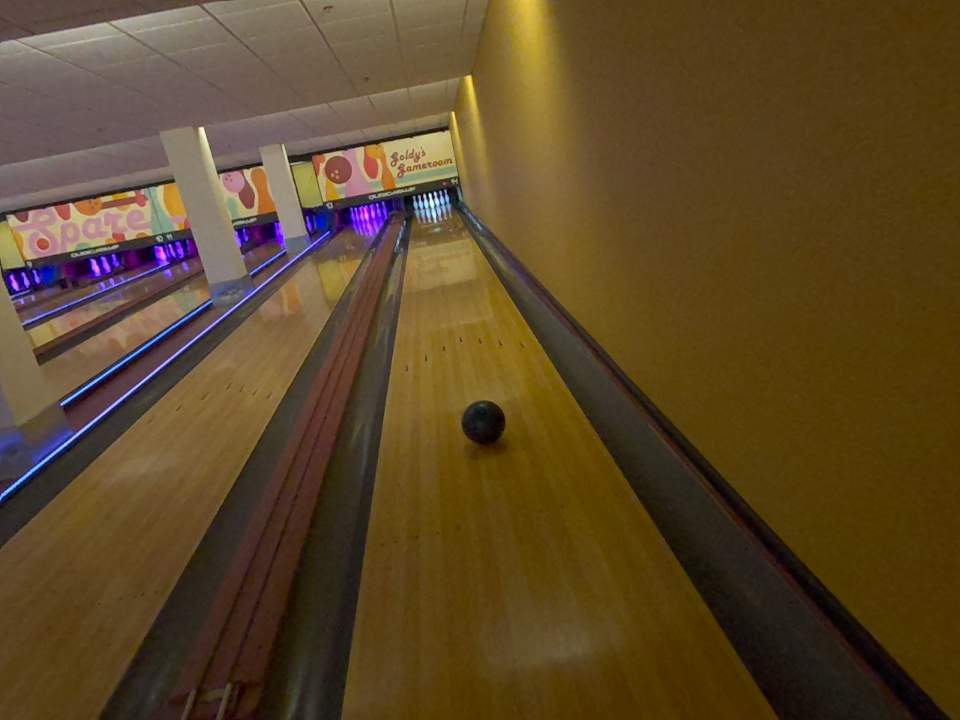
Object: bowling_ball